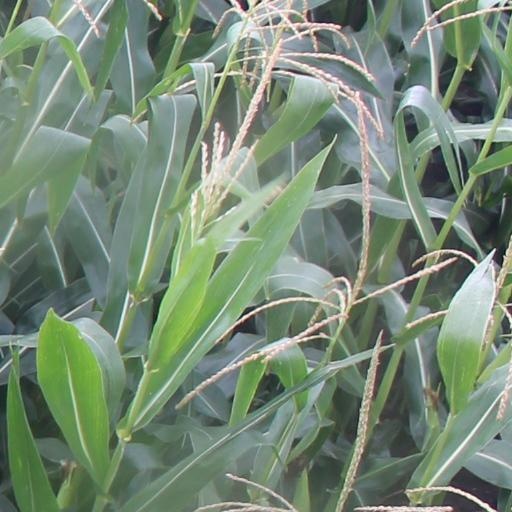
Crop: maize; corn